Luana Walters

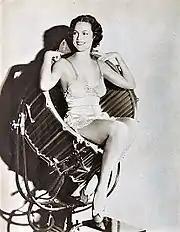
Luana Walters in 1933

Walters' screen credits start with an uncredited role in "Reaching for the Moon" (1930). Her skill as an equestrian helped her in parts in westerns like "Ride 'Em Cowboy" (1936), "Where the West Begins" (1938), "Mexicali Rose" (1939), and "Law of the Wolf" (1939). On several occasions Walters made films in which her work was left in the cutting room, from the final edit. This began when she made "Reaching for the Moon" with Fairbanks. Her parts were also deleted from "Spawn of the North" (1938) and "Souls at Sea" (1937). The former was a Henry Fonda feature and the latter paired Walters with Robert Cummings.